Sarfaraz Ahmed Rafiqui

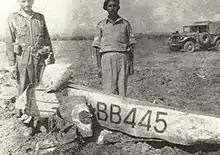
Wreckage of one of the IAF De Havilland Vampires shot down by Rafiqui or Bhatti

India acknowledged losing four aeroplanes, all Vampires, flown by Squadron Leader Aspi Kekobad Bhagwagar (flight leader), Flight Lieutenant Vijay Madhav Joshi (element leader), Flight Lieutenant Satish Bharadwaj (element wingman) and Flight Lieutenant (later Group Captain) Shrikrishna Vishnu Phatak (wingman). Both PAF pilots were credited with two victories each and were awarded the Sitara-e-Jurrat. This dogfight was a major blow to the IAF; it had to remove all Vampires from frontline service.